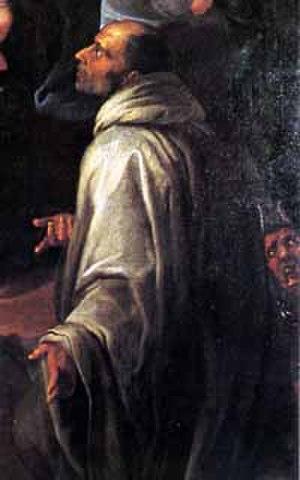
Giovanni Battista Discepoli, appelé aussi le Lo Zoppo di Lugano, est un peintre suisse-italien baroque actif à Milan et ses environs au XVIIᵉ siècle.
Bernard de Menthon, appelé également Bernard d'Aoste et Bernard du Mont-Joux, naît vers 1020. Archidiacre d'Aoste, il fonde vers 1050 un hospice, au sommet du col du Mont-Joux, qui porte désormais son nom : l'hospice du Grand-Saint-Bernard. Il reconstruit un hospice à Colonne-Joux, celui du Petit-Saint-Bernard. Prédicateur itinérant à succès, il meurt à Novare le 12 juin 1081 ou 1086 et y est enseveli le 15, jour retenu pour sa fête. Il est canonisé par l'évêque de Novare, en 1123, inscrit au calendrier romain par le bienheureux Innocent XI, en 1681, puis déclaré patron des alpinistes, des voyageurs et habitants des Alpes par Pie XI, en 1923. Une légende du XVᵉ siècle le fait naître en 923 dans la famille de Menthon, et mourir en 1008. Source de confusions, cette légende inspire encore de nos jours ses biographies et son iconographie dominante.